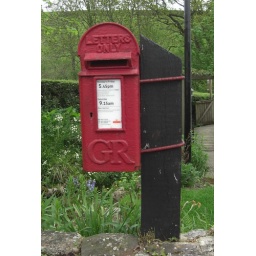
A GR lamp box in the hamlet of Butts near Dunsford Devon